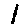
Label: 1